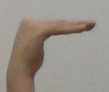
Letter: haa